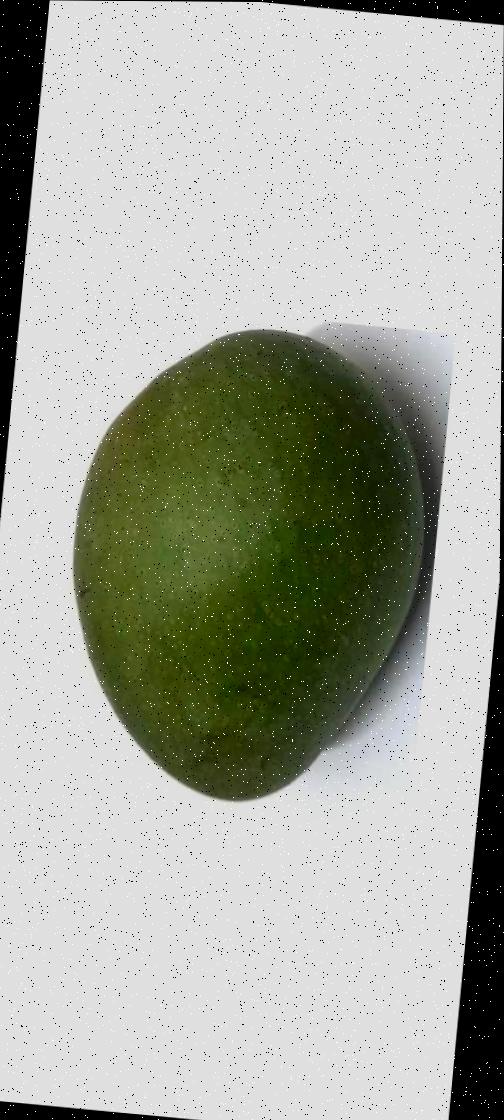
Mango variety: Ashshina Zhinuk